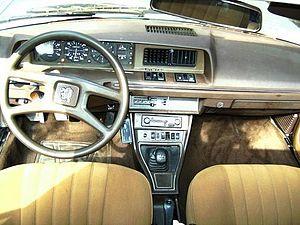
Intérieur Peugeot 604 Série 2 (modèle TI intérieur marron sièges tissus)
Paul Bracq, né le 13 décembre 1933 à Bordeaux, est un designer automobile français, connu pour avoir travaillé pour Mercedes-Benz, BMW et Peugeot. Il a également travaillé chez Citroën et Brissonneau et Lotz.
La Peugeot 604 est un modèle automobile du constructeur Peugeot. Produite entre les années 1975 et 1985, elle était la première grande routière de la marque depuis la 601.